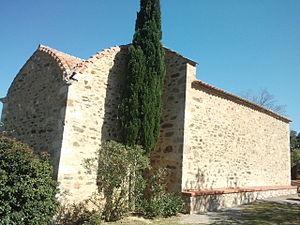
Faces nord et ouest de l'église Saint-Nazaire de Tordères
L'église Saint-Nazaire de Tordères est une église d'origine romane située à Tordères, dans le département français des Pyrénées-Orientales.